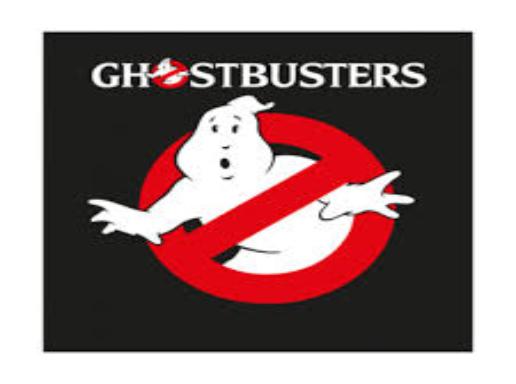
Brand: Ghostbusters
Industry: Leisure